Sky position (RA, Dec in degrees): 205.65, 2.347
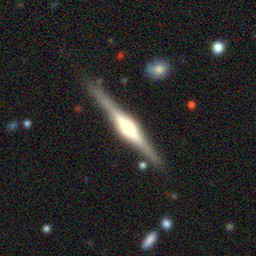
Galaxy morphology: Edge-on Galaxies with Bulge